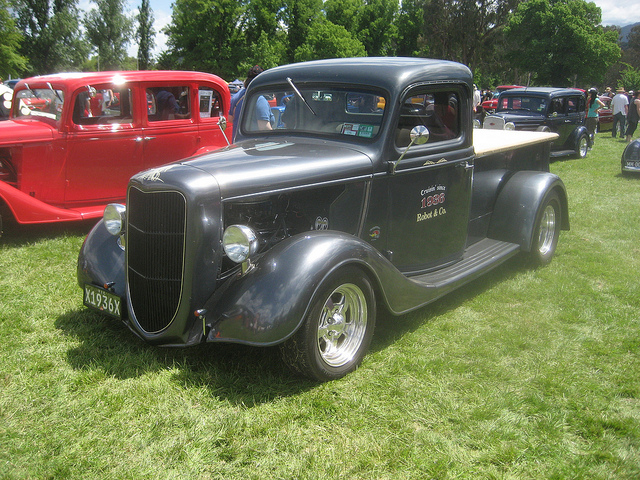
Old pickup truck at a car and truck show.

An older matte black truck is sitting beside a shiny red car in an antique car show.